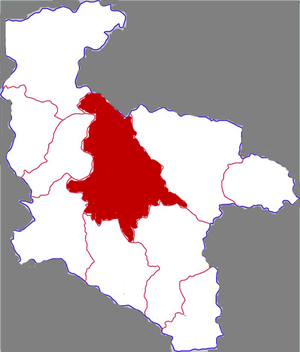
Le district de Hanbin est une subdivision administrative de la province du Shaanxi en Chine. Il est placé sous la juridiction de la ville-préfecture d'Ankang.